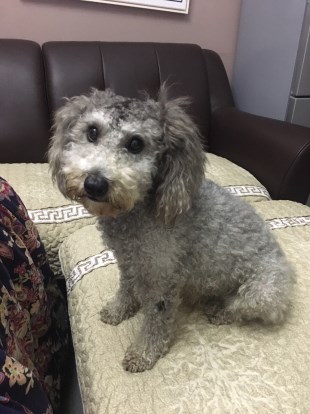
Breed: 7449-n000128-teddy